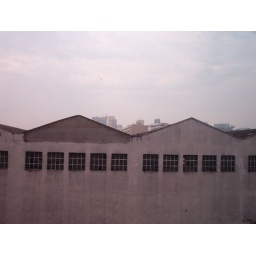
Looking straight out the window towards the building across the street with Rio in the background.